Thomas Havers

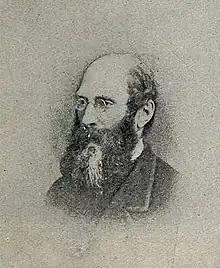

Thomas Havers (1810-1870) was a British businessman and architect, active in the Falkland Islands and Uruguay in the middle of the 19th century. He is noted for designing the "Mercado Central de Montevideo" (Montevideo Central Market). He was the father of writer and novelist Dorothy Boulger and painter and illustrator Alice Havers.